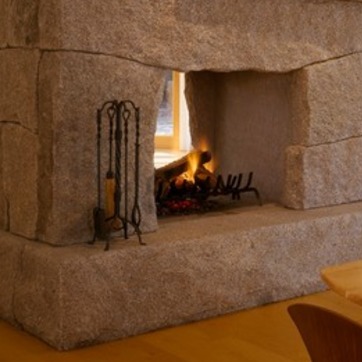
Material: other